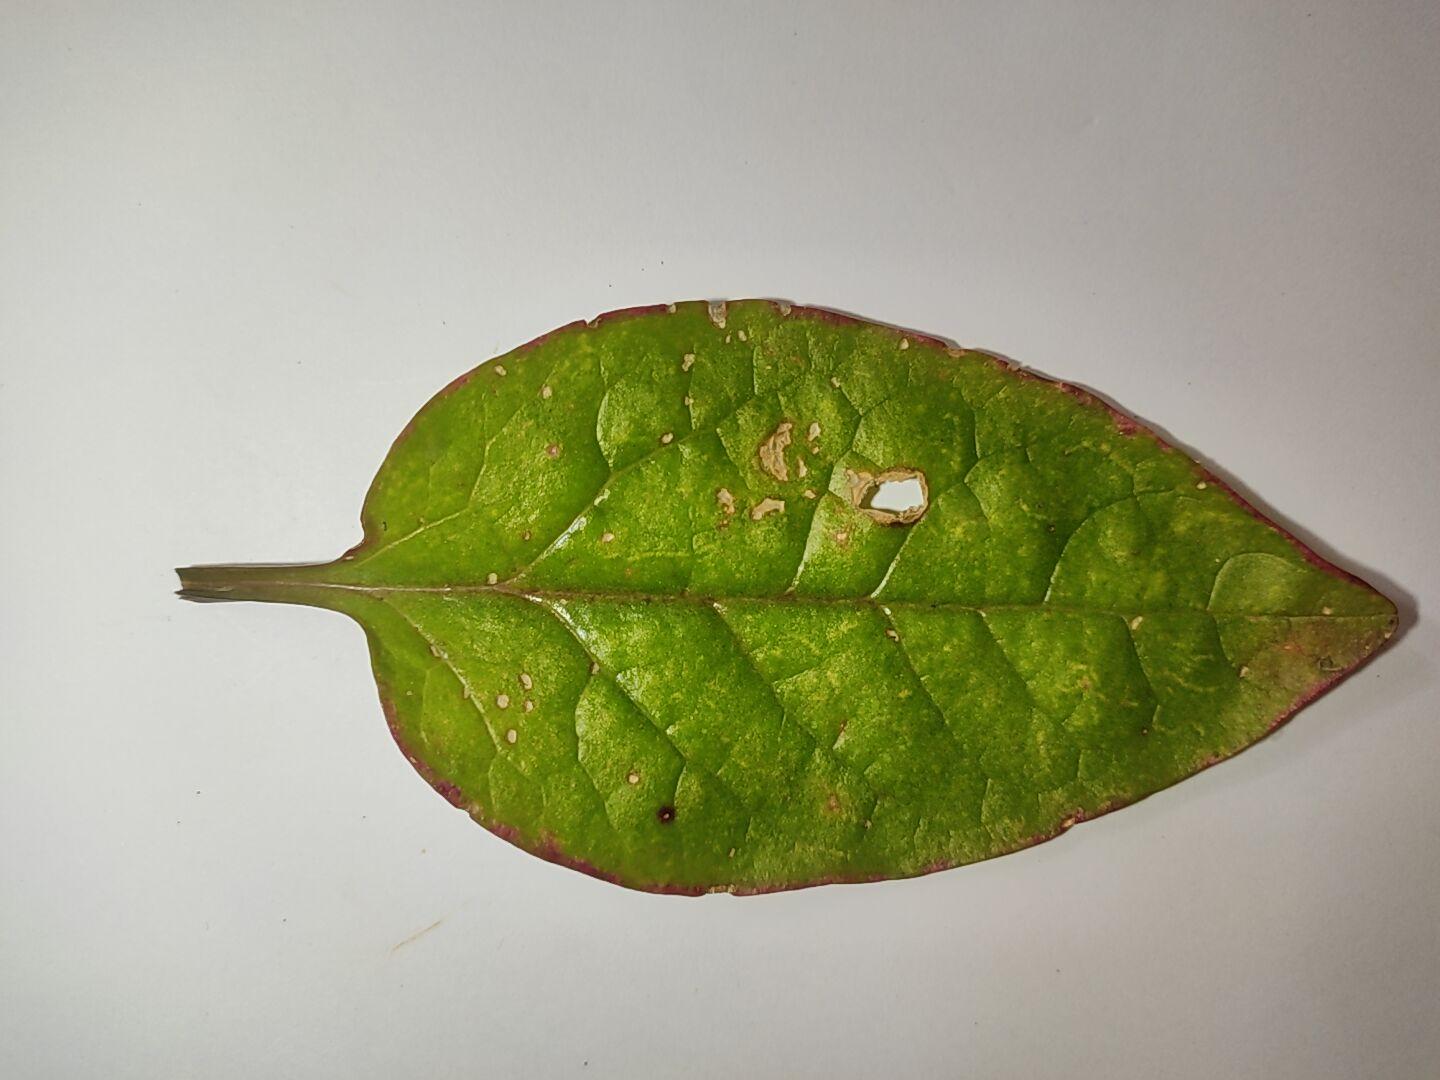
Label: straw_mite